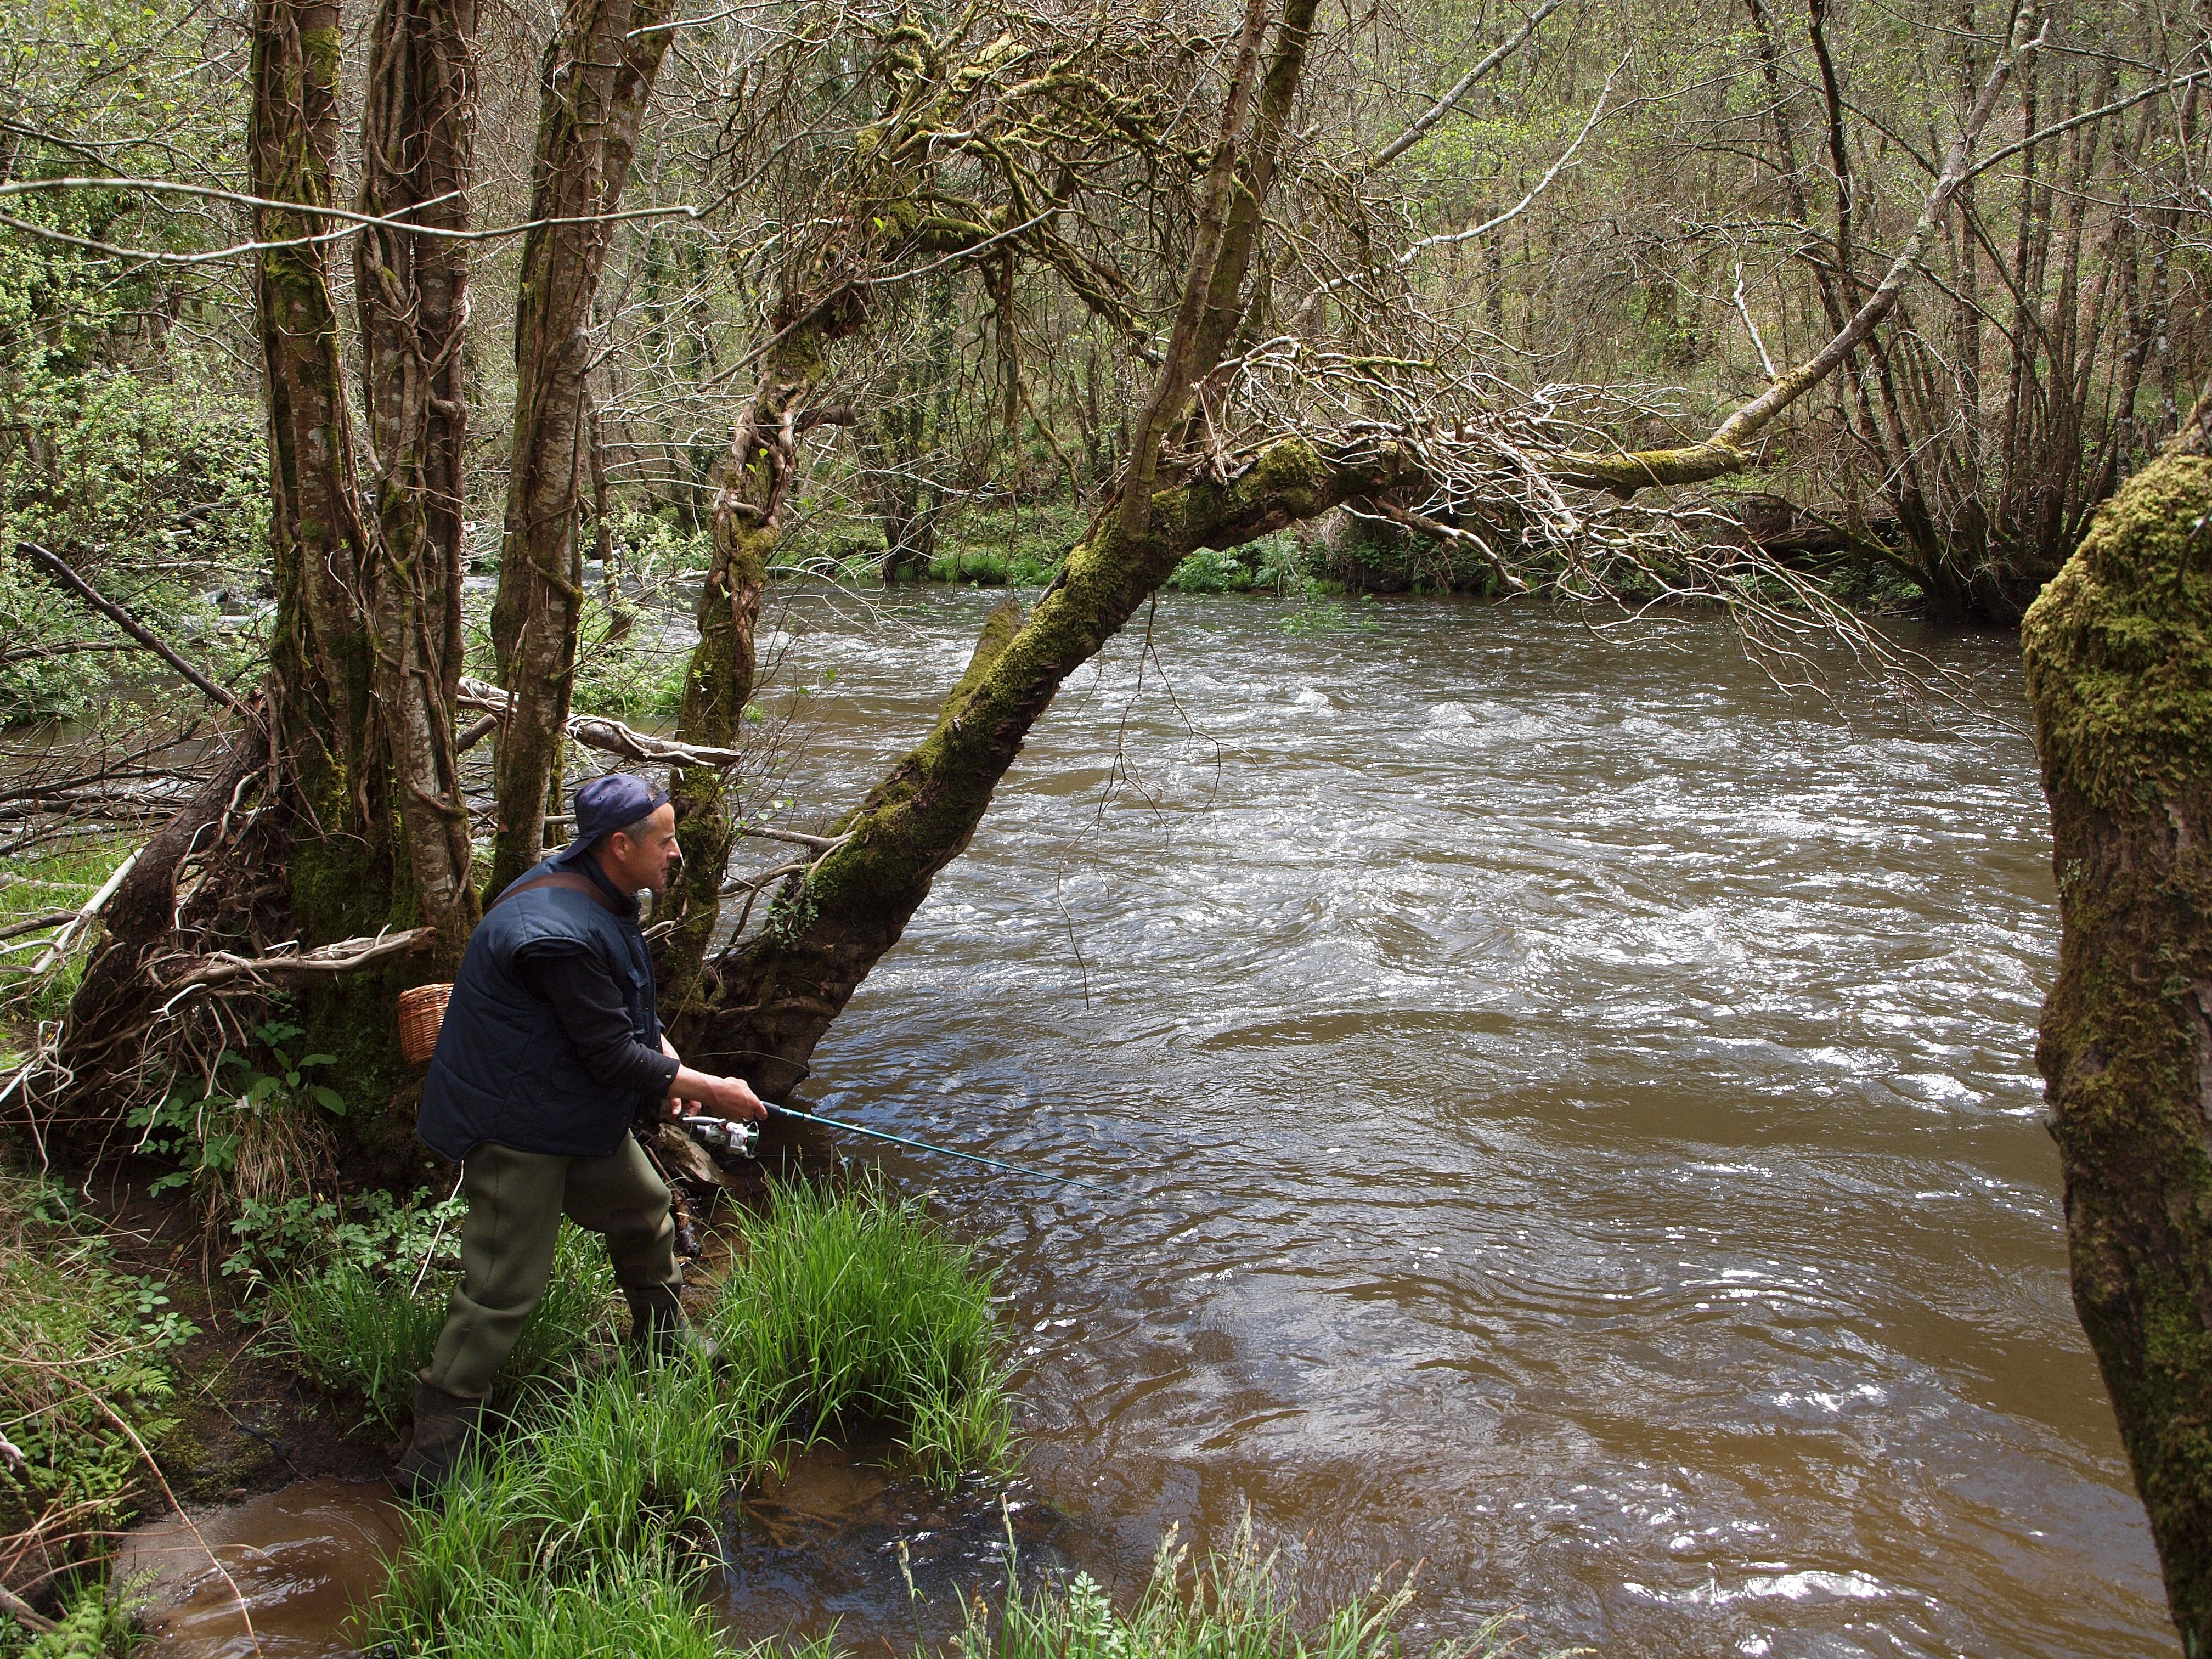
landscape, tree, nature, forest, creek, wilderness, trail, river, stream, waterway, wetland, naturaleza, woodland, ggl1, geographical feature, recreational fishing